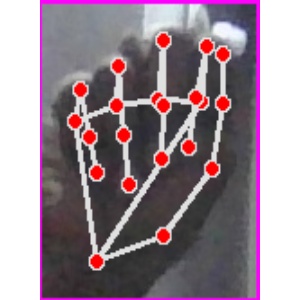
अक्षर: न